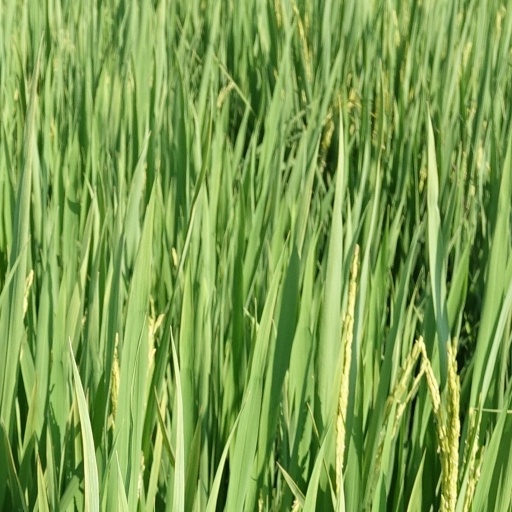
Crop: rice